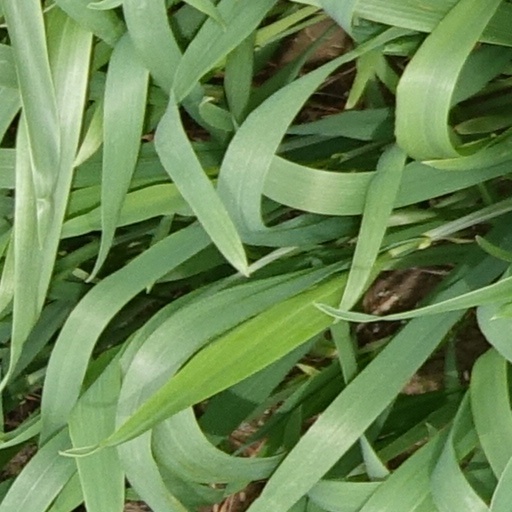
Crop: wheat